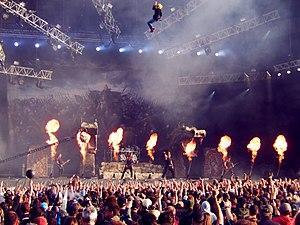
Amon Amarth au Hellfest 2016
Amon Amarth est un groupe de death metal mélodique suédois, originaire de Tumba. Formé en 1992, le groupe est souvent cité à tort comme faisant partie du mouvement viking metal du fait qu'il aborde des thèmes liés aux Vikings et à la mythologie scandinave, mais les membres du groupe rejettent l'appellation viking metal. Le nom du groupe signifie « Montagne du Destin » en sindarin, langue construite par le philologue et écrivain J. R. R. Tolkien.